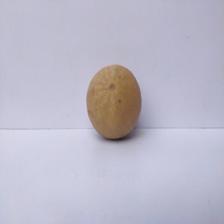
Size: Large